Félix Verdejo

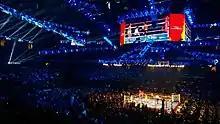
Verdejo vs. Petchsamuthr Duanaaymukdahan at CotaiArena in Macau in November 2013

In October 2012, a 19 year old Verdejo became a professional by joining Top Rank, signing for an undisclosed amount that reportedly included a bonification $600,000.